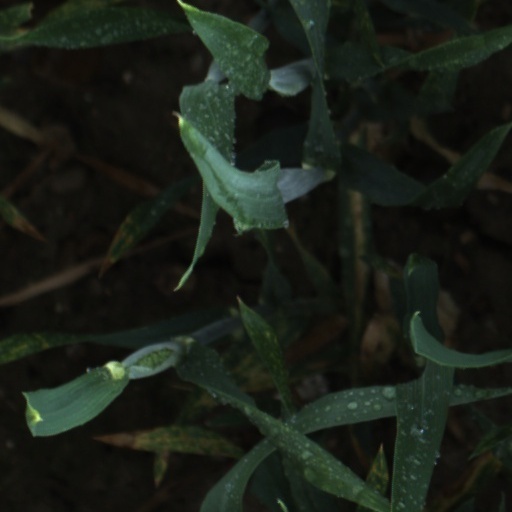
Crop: wheat